KOY

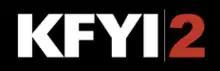
Logo as "KFYI 2"

In 1999, so that AMFM (the renamed Chancellor) could acquire more Phoenix stations, KGME (1360 AM), a sports talk station, was sold off. Its programming and call sign then moved to the 550 frequency, with KOY and its nostalgia format moving to 1230 to replace KISO. In the process, the 1230 frequency inherited the legacy of the second-oldest surviving radio station in Arizona, which signed on 550 as KFCB before taking the KOY calls in 1929.